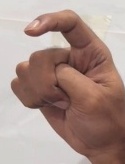
ASL sign: X